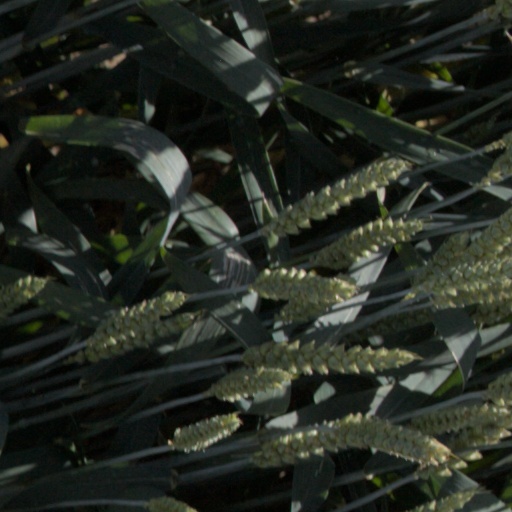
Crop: wheat